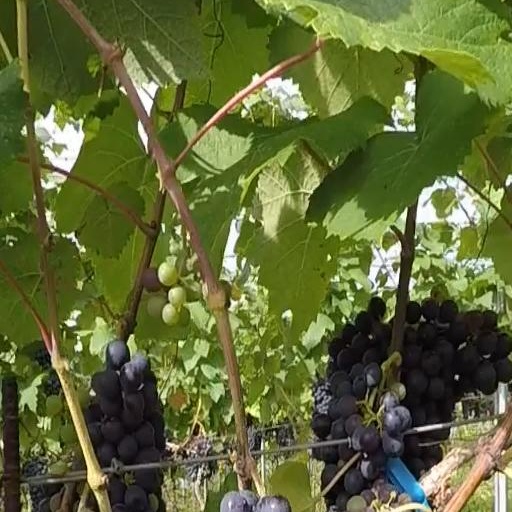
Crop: grape